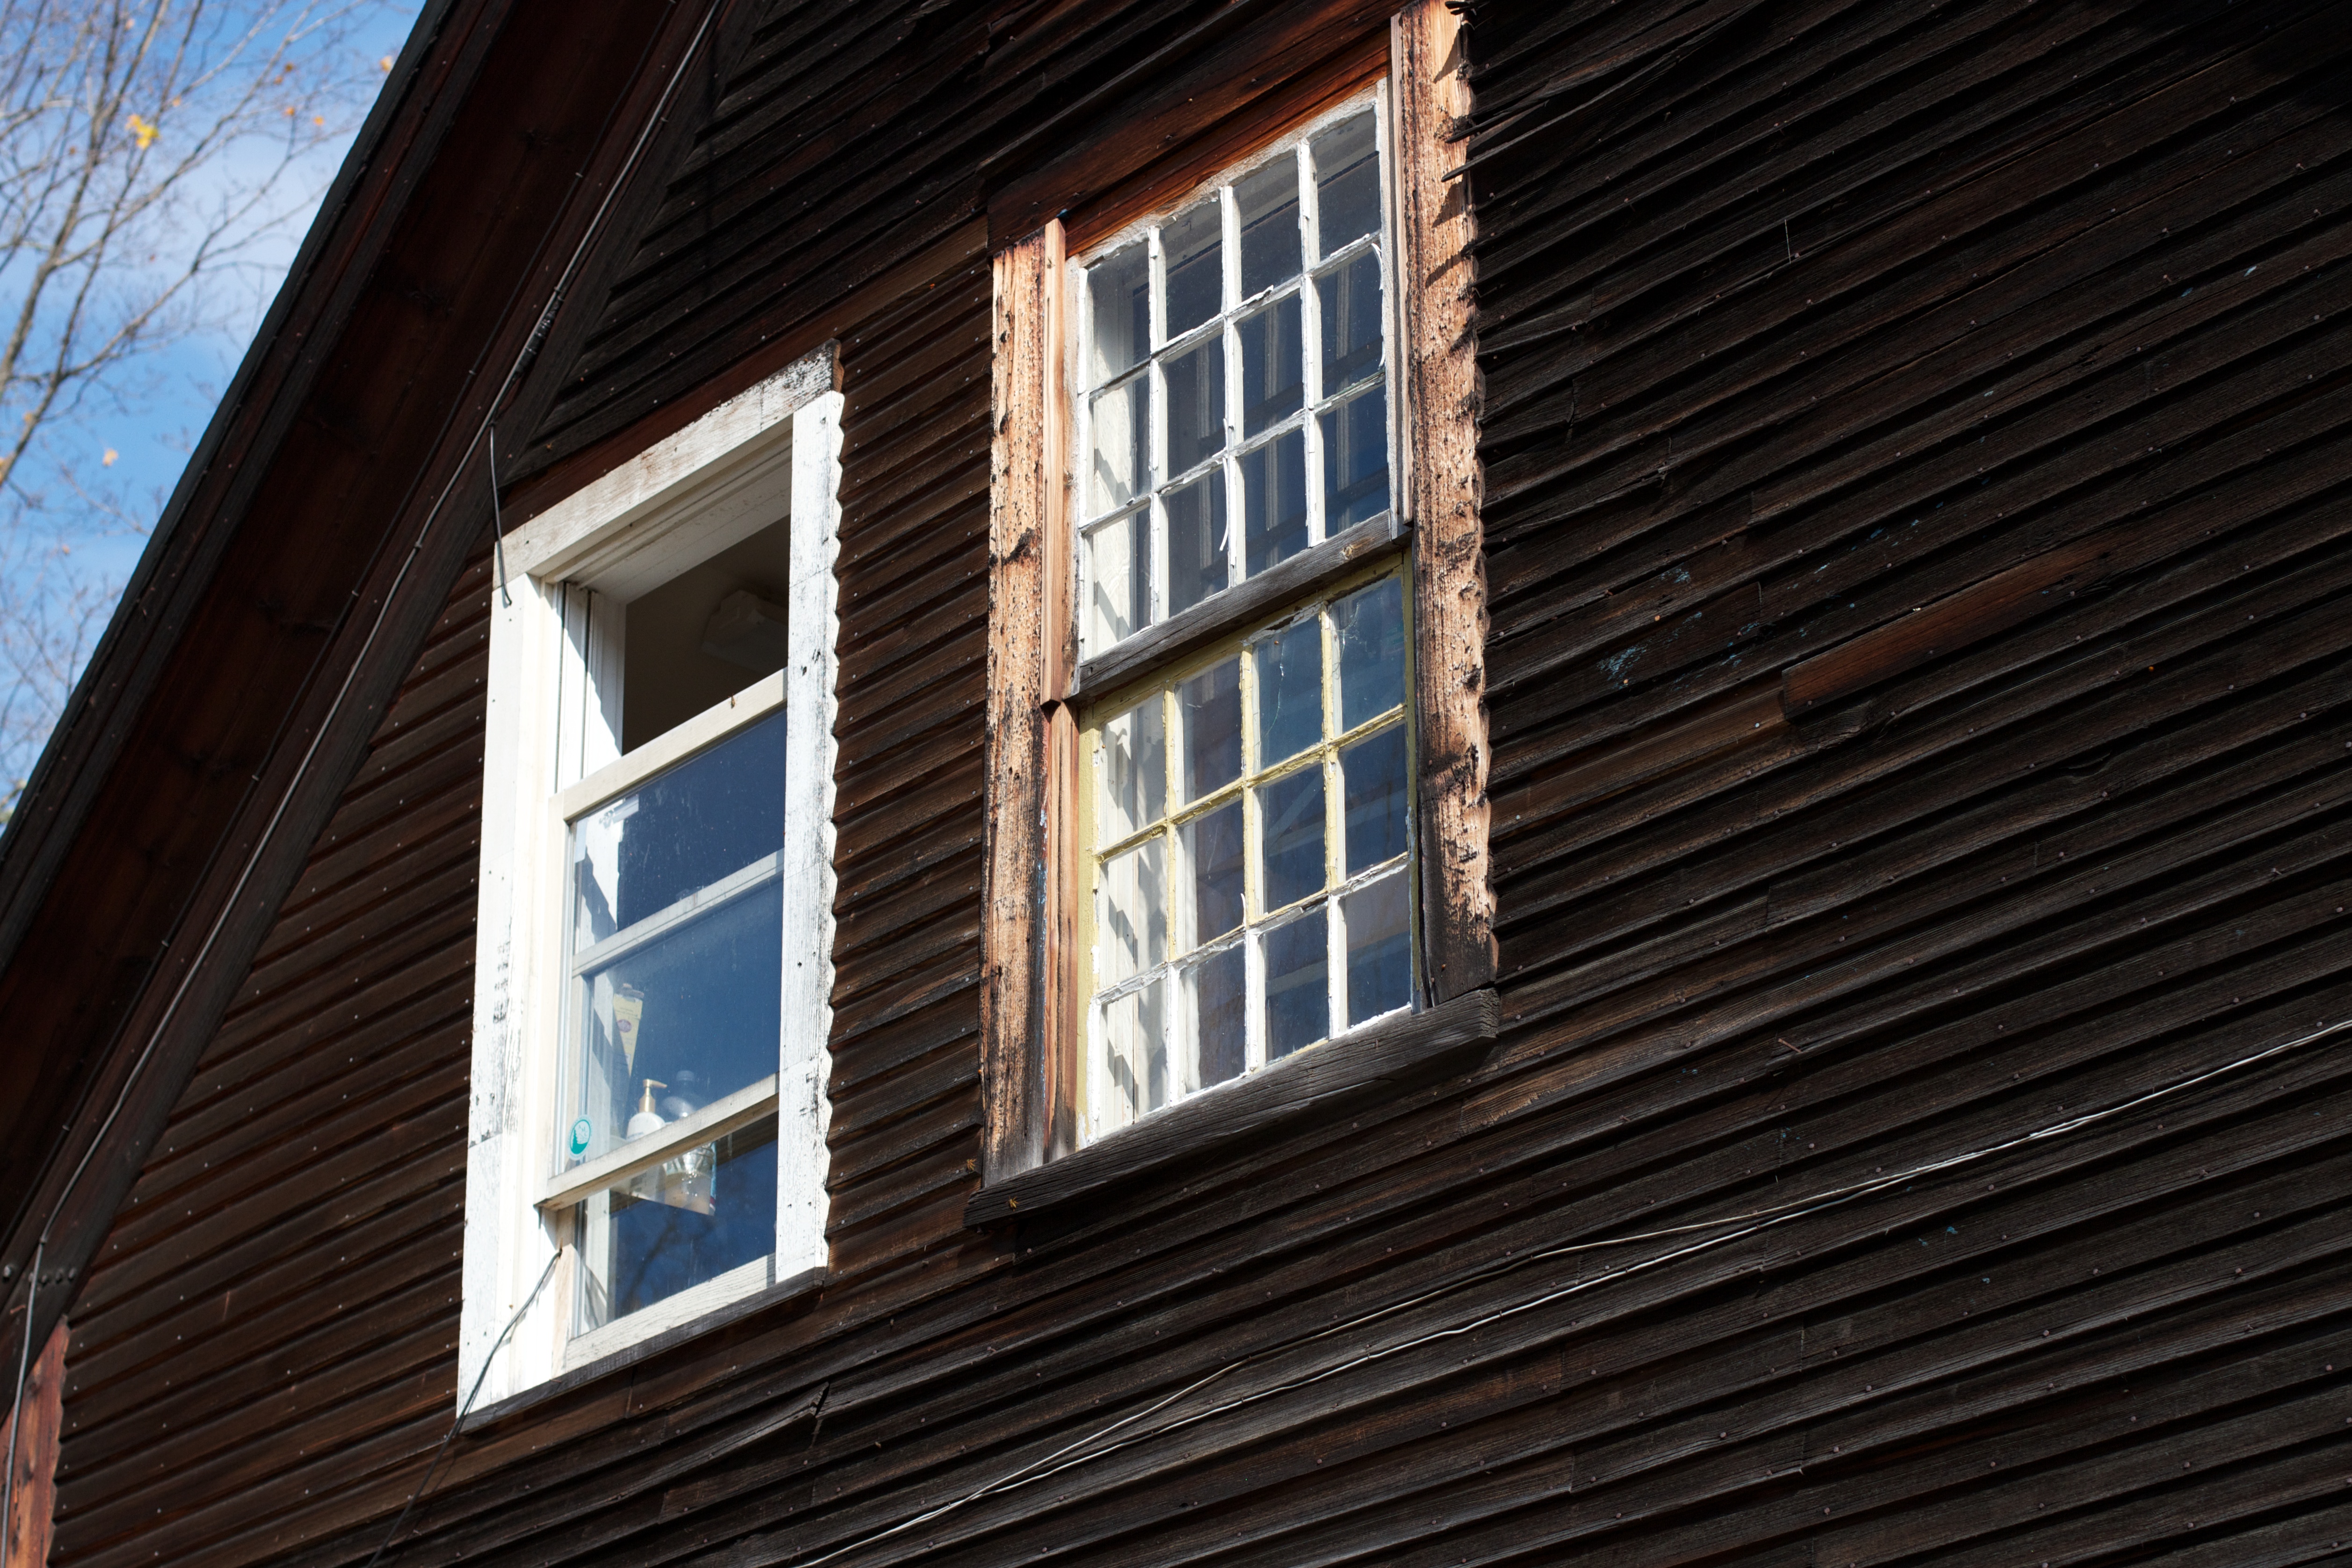
architecture, wood, house, window, roof, home, wall, facade, blue, brick, material, interior design, siding, window covering